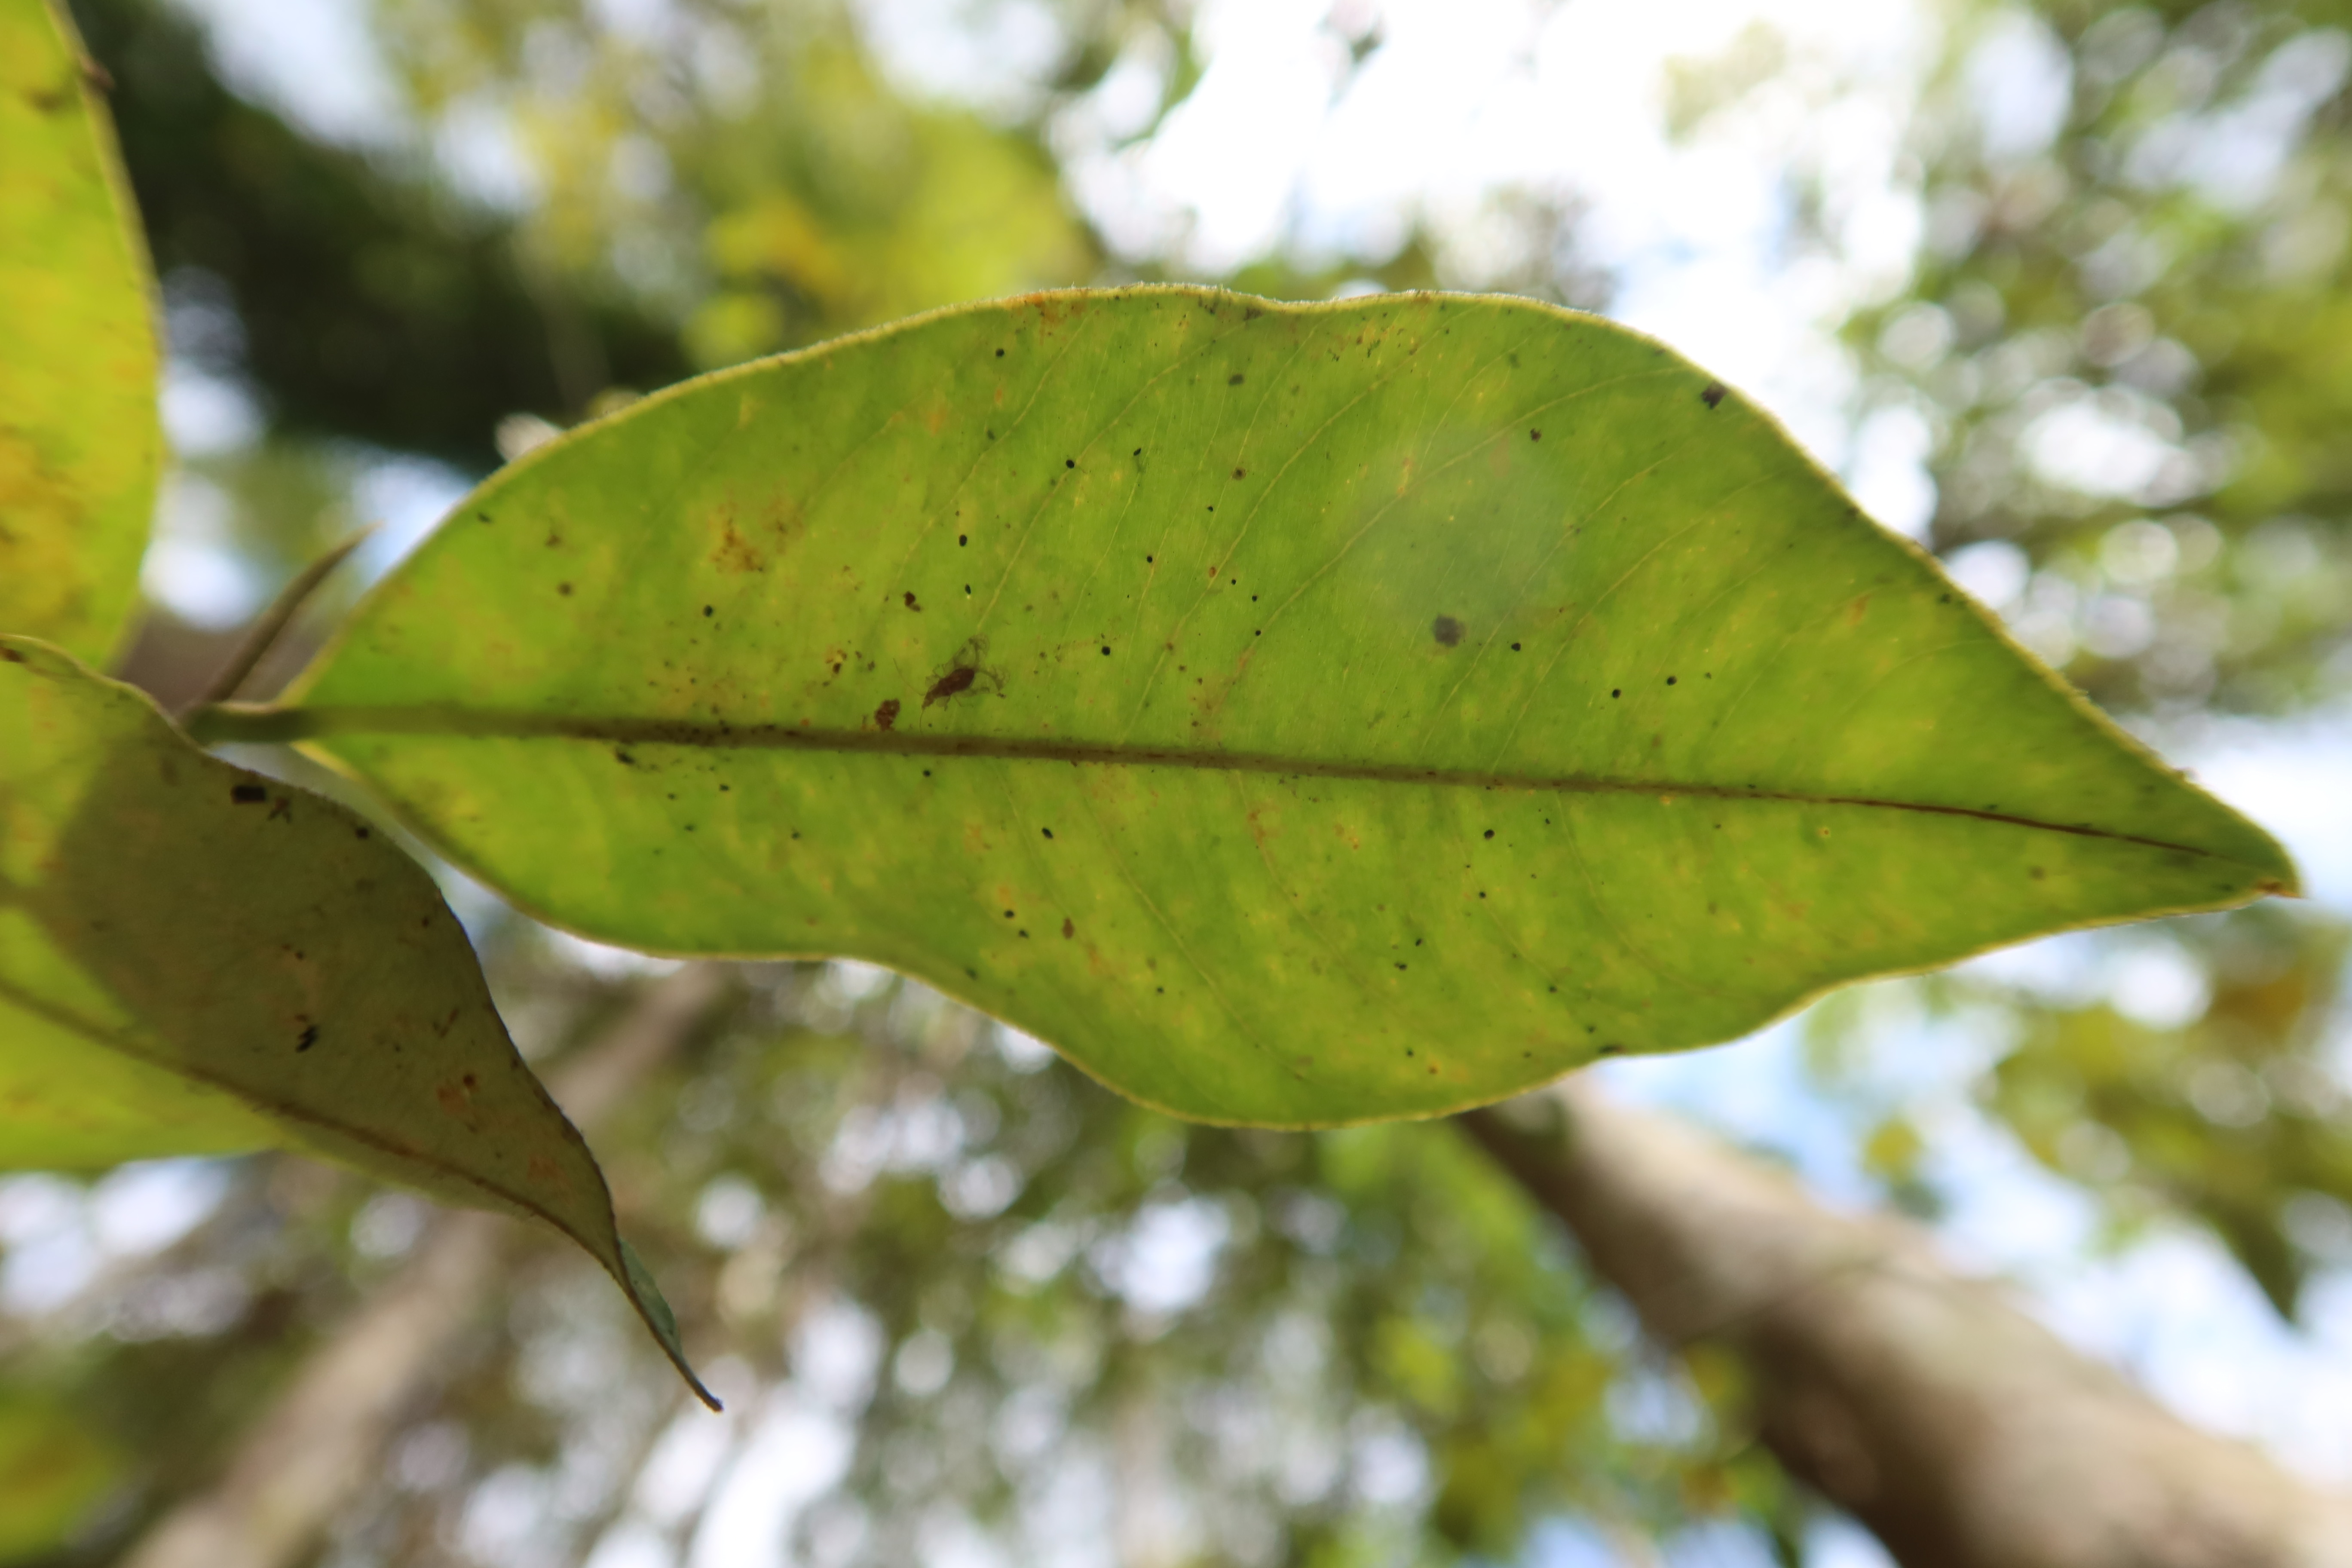
Label: Flea Beetles